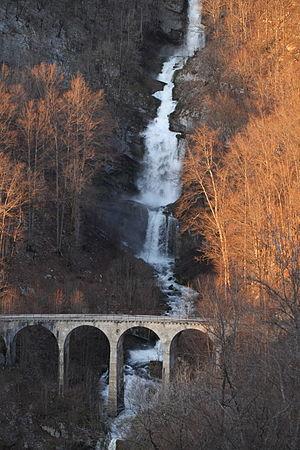
La cascade du Bief de la ruine en avril.
Foncine-le-Bas est une commune française située dans le département du Jura en région Bourgogne-Franche-Comté. Elle fait partie de la Communauté de communes Champagnole Porte du Haut-Jura. Les habitants sont les Fonciniers et Foncinières.
La cascade du Bief de la Ruine est une chute d'eau d'une hauteur totale de 110 m située sur le ruisseau du Bief de la Ruine, affluent rive droite de la Saine, dans la commune de Foncine-le-Bas dans le Jura.
La Saine est une rivière française qui coule dans le département du Jura dans la région Bourgogne-Franche-Comté. C'est un affluent gauche de l'Ain.